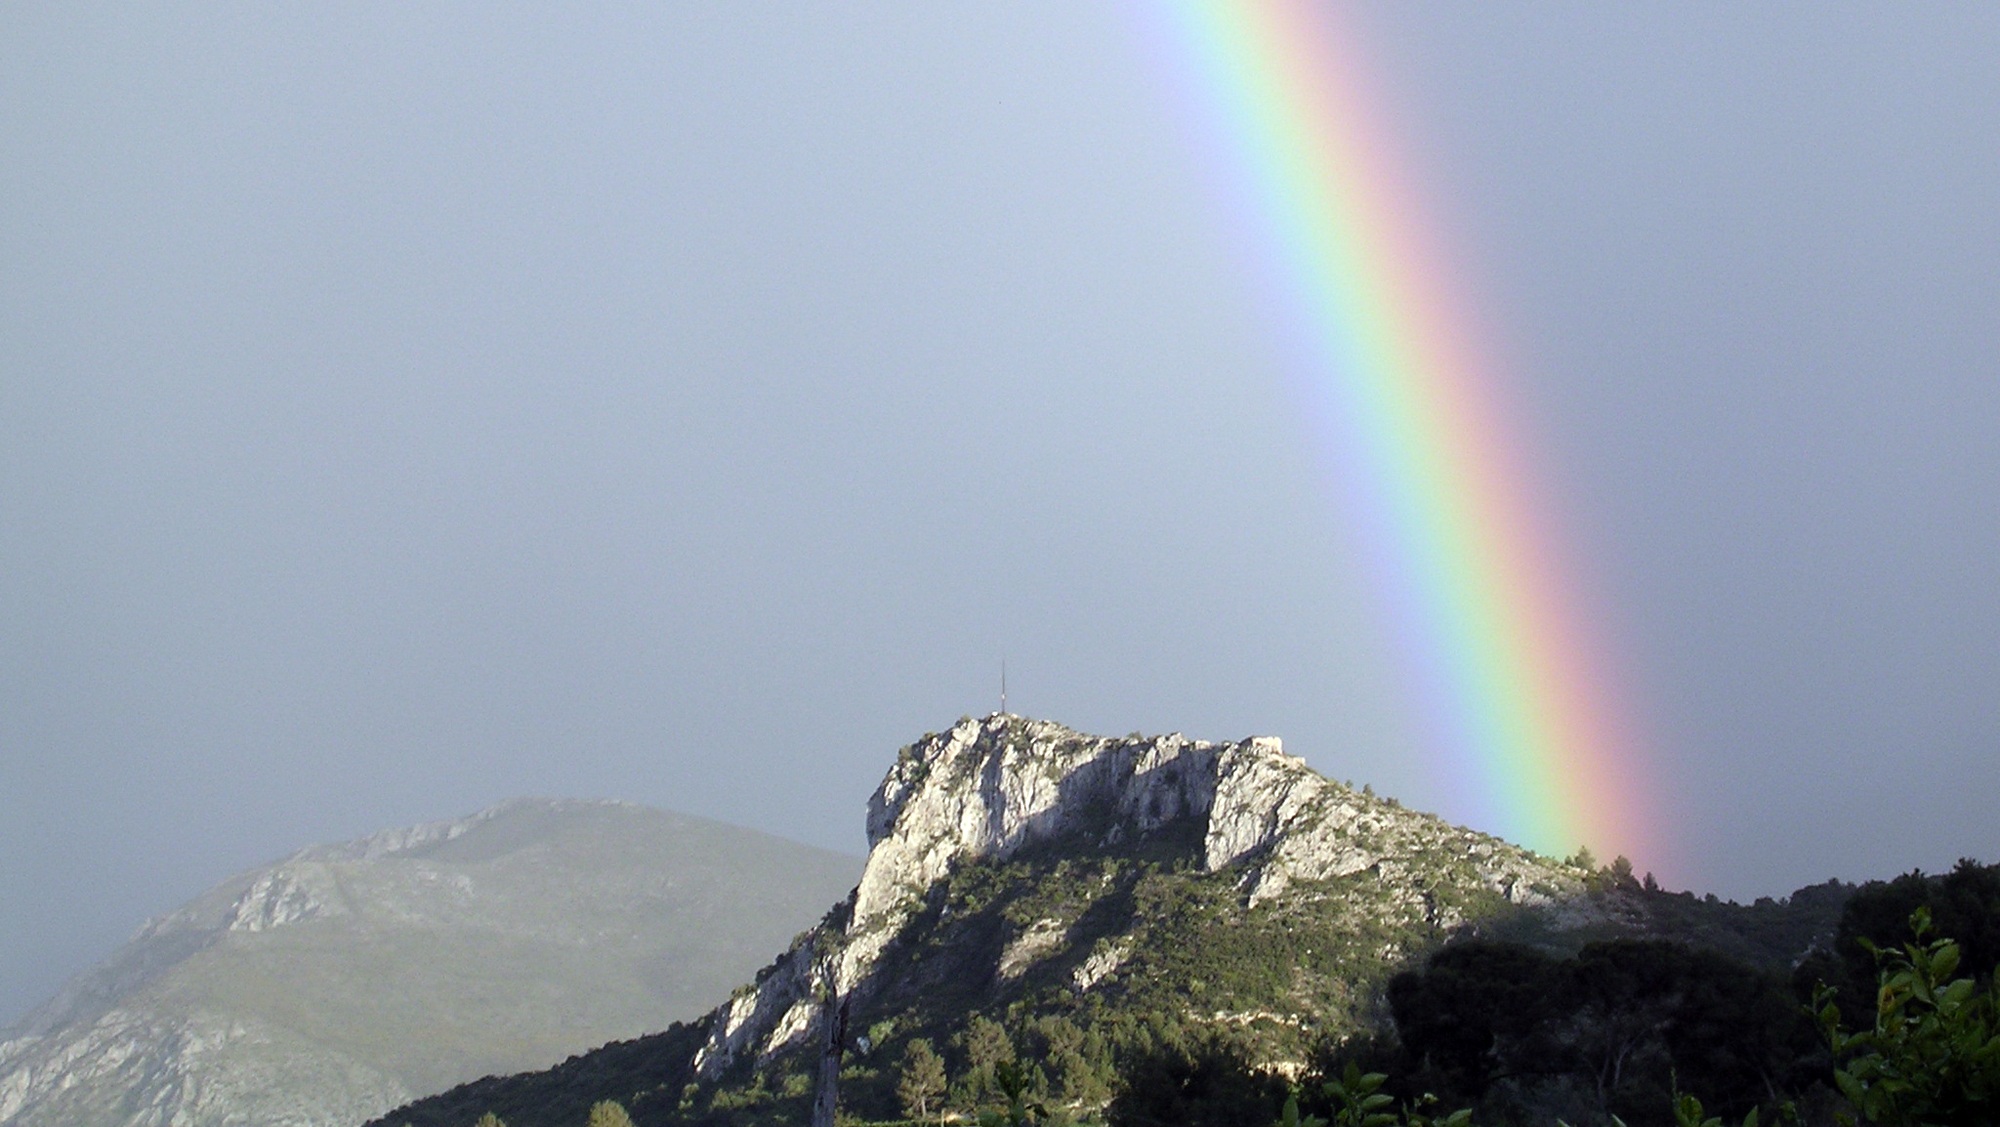
landscape, nature, mountain, mountain range, rainbow, meteorological phenomenon, pego, mountainous landforms